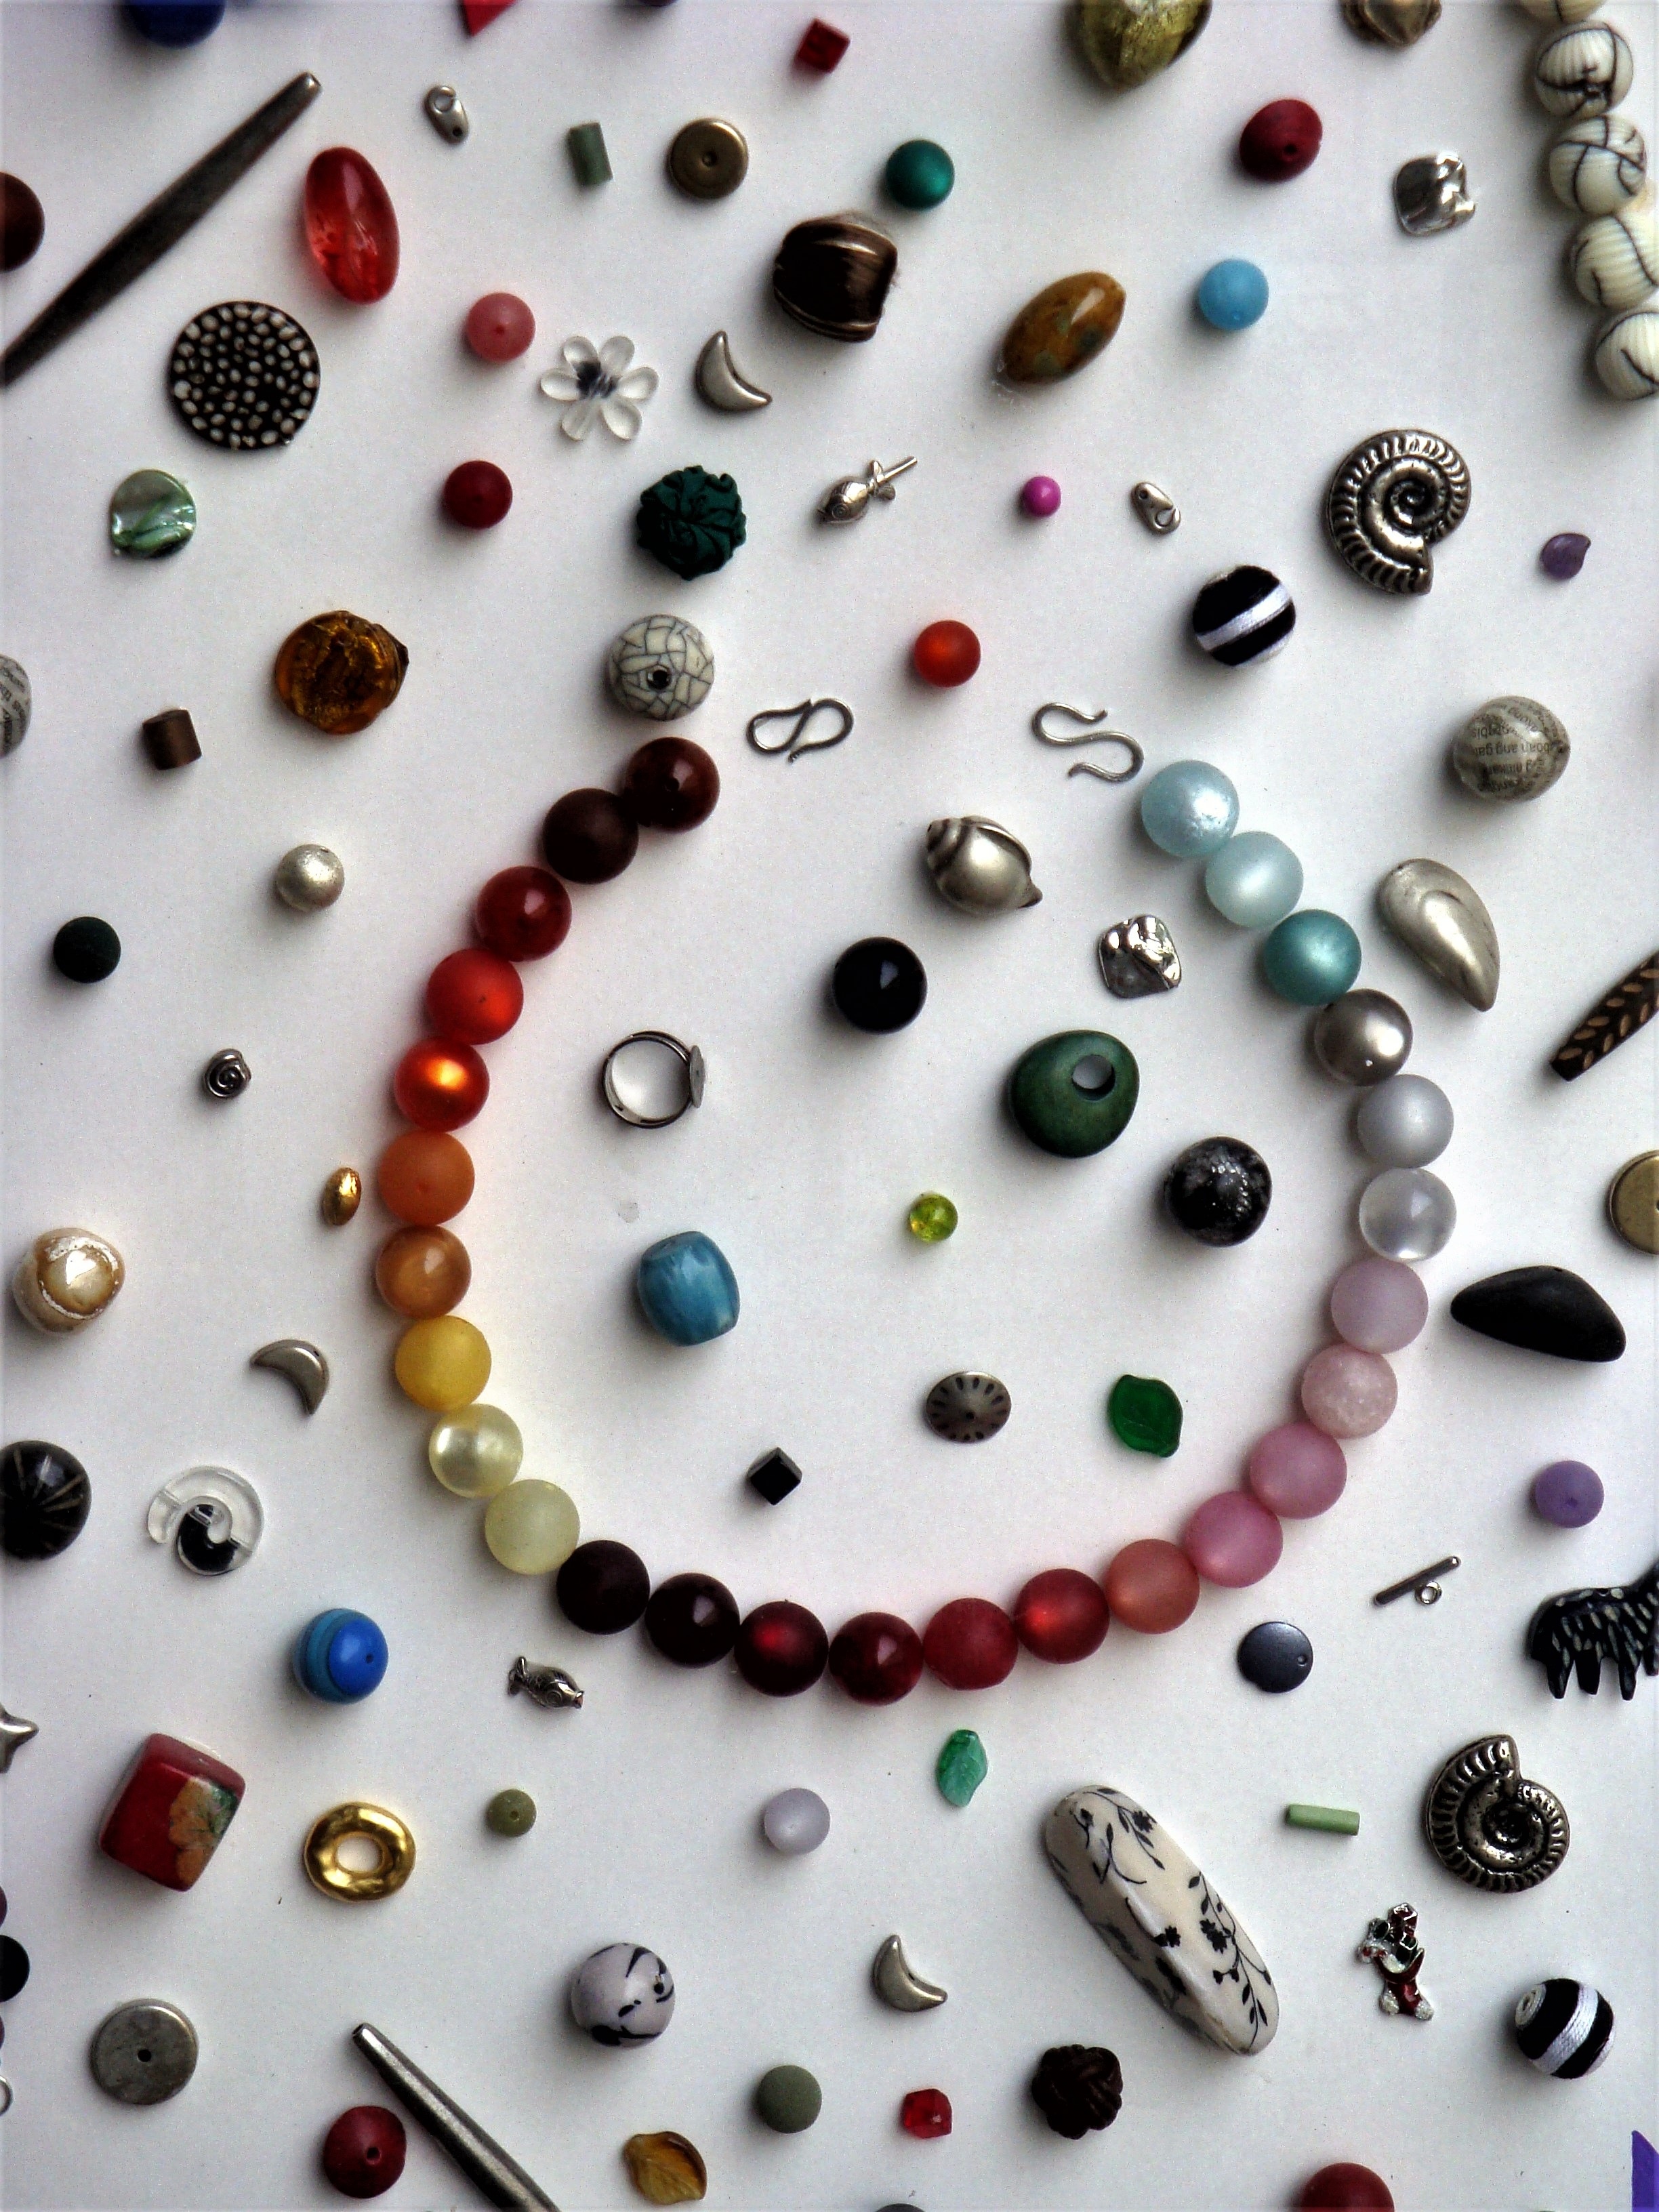
petal, bead, material, circle, necklace, button, jewellery, stones, art, beads, jewelry making, fashion accessory